Swartswood State Park

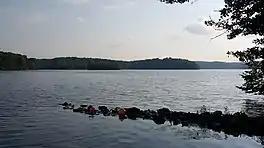
Third largest freshwater lake in New Jersey

Swartswood State Park is a protected area located in Stillwater and Hampton townships, New Jersey. Located at above mean sea level, the park is located along County Route 619 (East Shore Drive in Stillwater, Swartswood East Side Drive in Hampton) southeast of the hamlet of Swartswood.